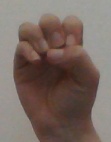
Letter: ha